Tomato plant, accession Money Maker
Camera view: vertical (180 deg); turntable rotation: 270 degrees
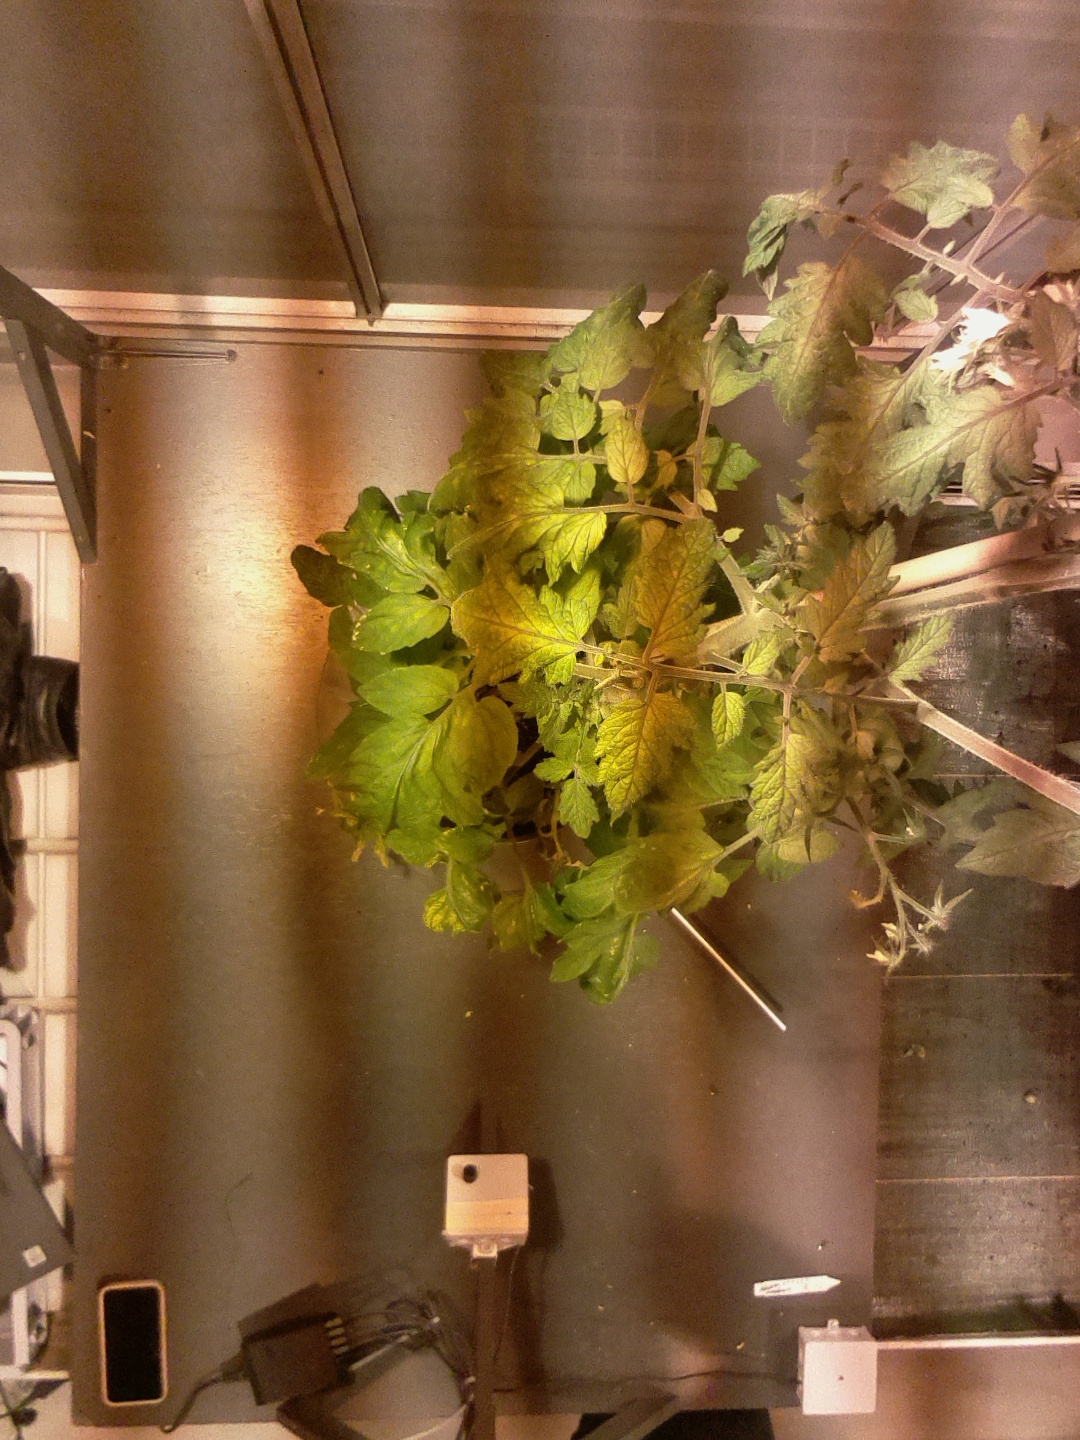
BBCH growth stage 73: 30%-40% of final fruit size